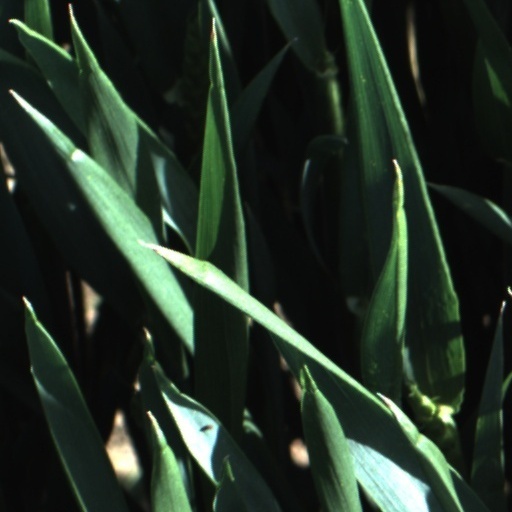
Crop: wheat